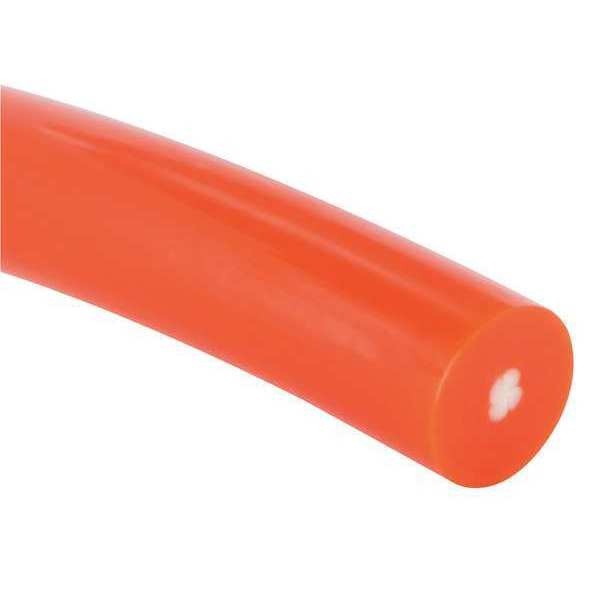
Round Belt, Solid, 1/4 In, Polyurethane
Round Belt, Color Orange, Core Type Reinforced Solid, Diameter 1/4 in, For Minimum Pulley Diameter 2 1/2 in, Hardness 85A, Outside Length 100 ft, Surface Texture Smooth, Application Medium to Heavy Duty Conveying Application or Medium Duty Power Transmission Application, Belt Material Polyurethane, Length Type Endless, Maximum Operating Temperature 150 Degrees F, Minimum Operating Temperature -22 Degrees F, Reinforcing Cord Material Polyester, Resistance Properties Abrasion Resistant graingerSKU: null, mscSKU: null, zoro_no: G6203416, mongo_id: 65bbe6f13aaddbd5a9064393
Brand: EAGLE BELTING
Category: Business & Industrial > Material Handling > Conveyors